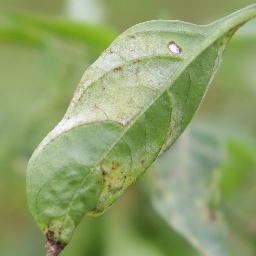
Label: powdery mildew